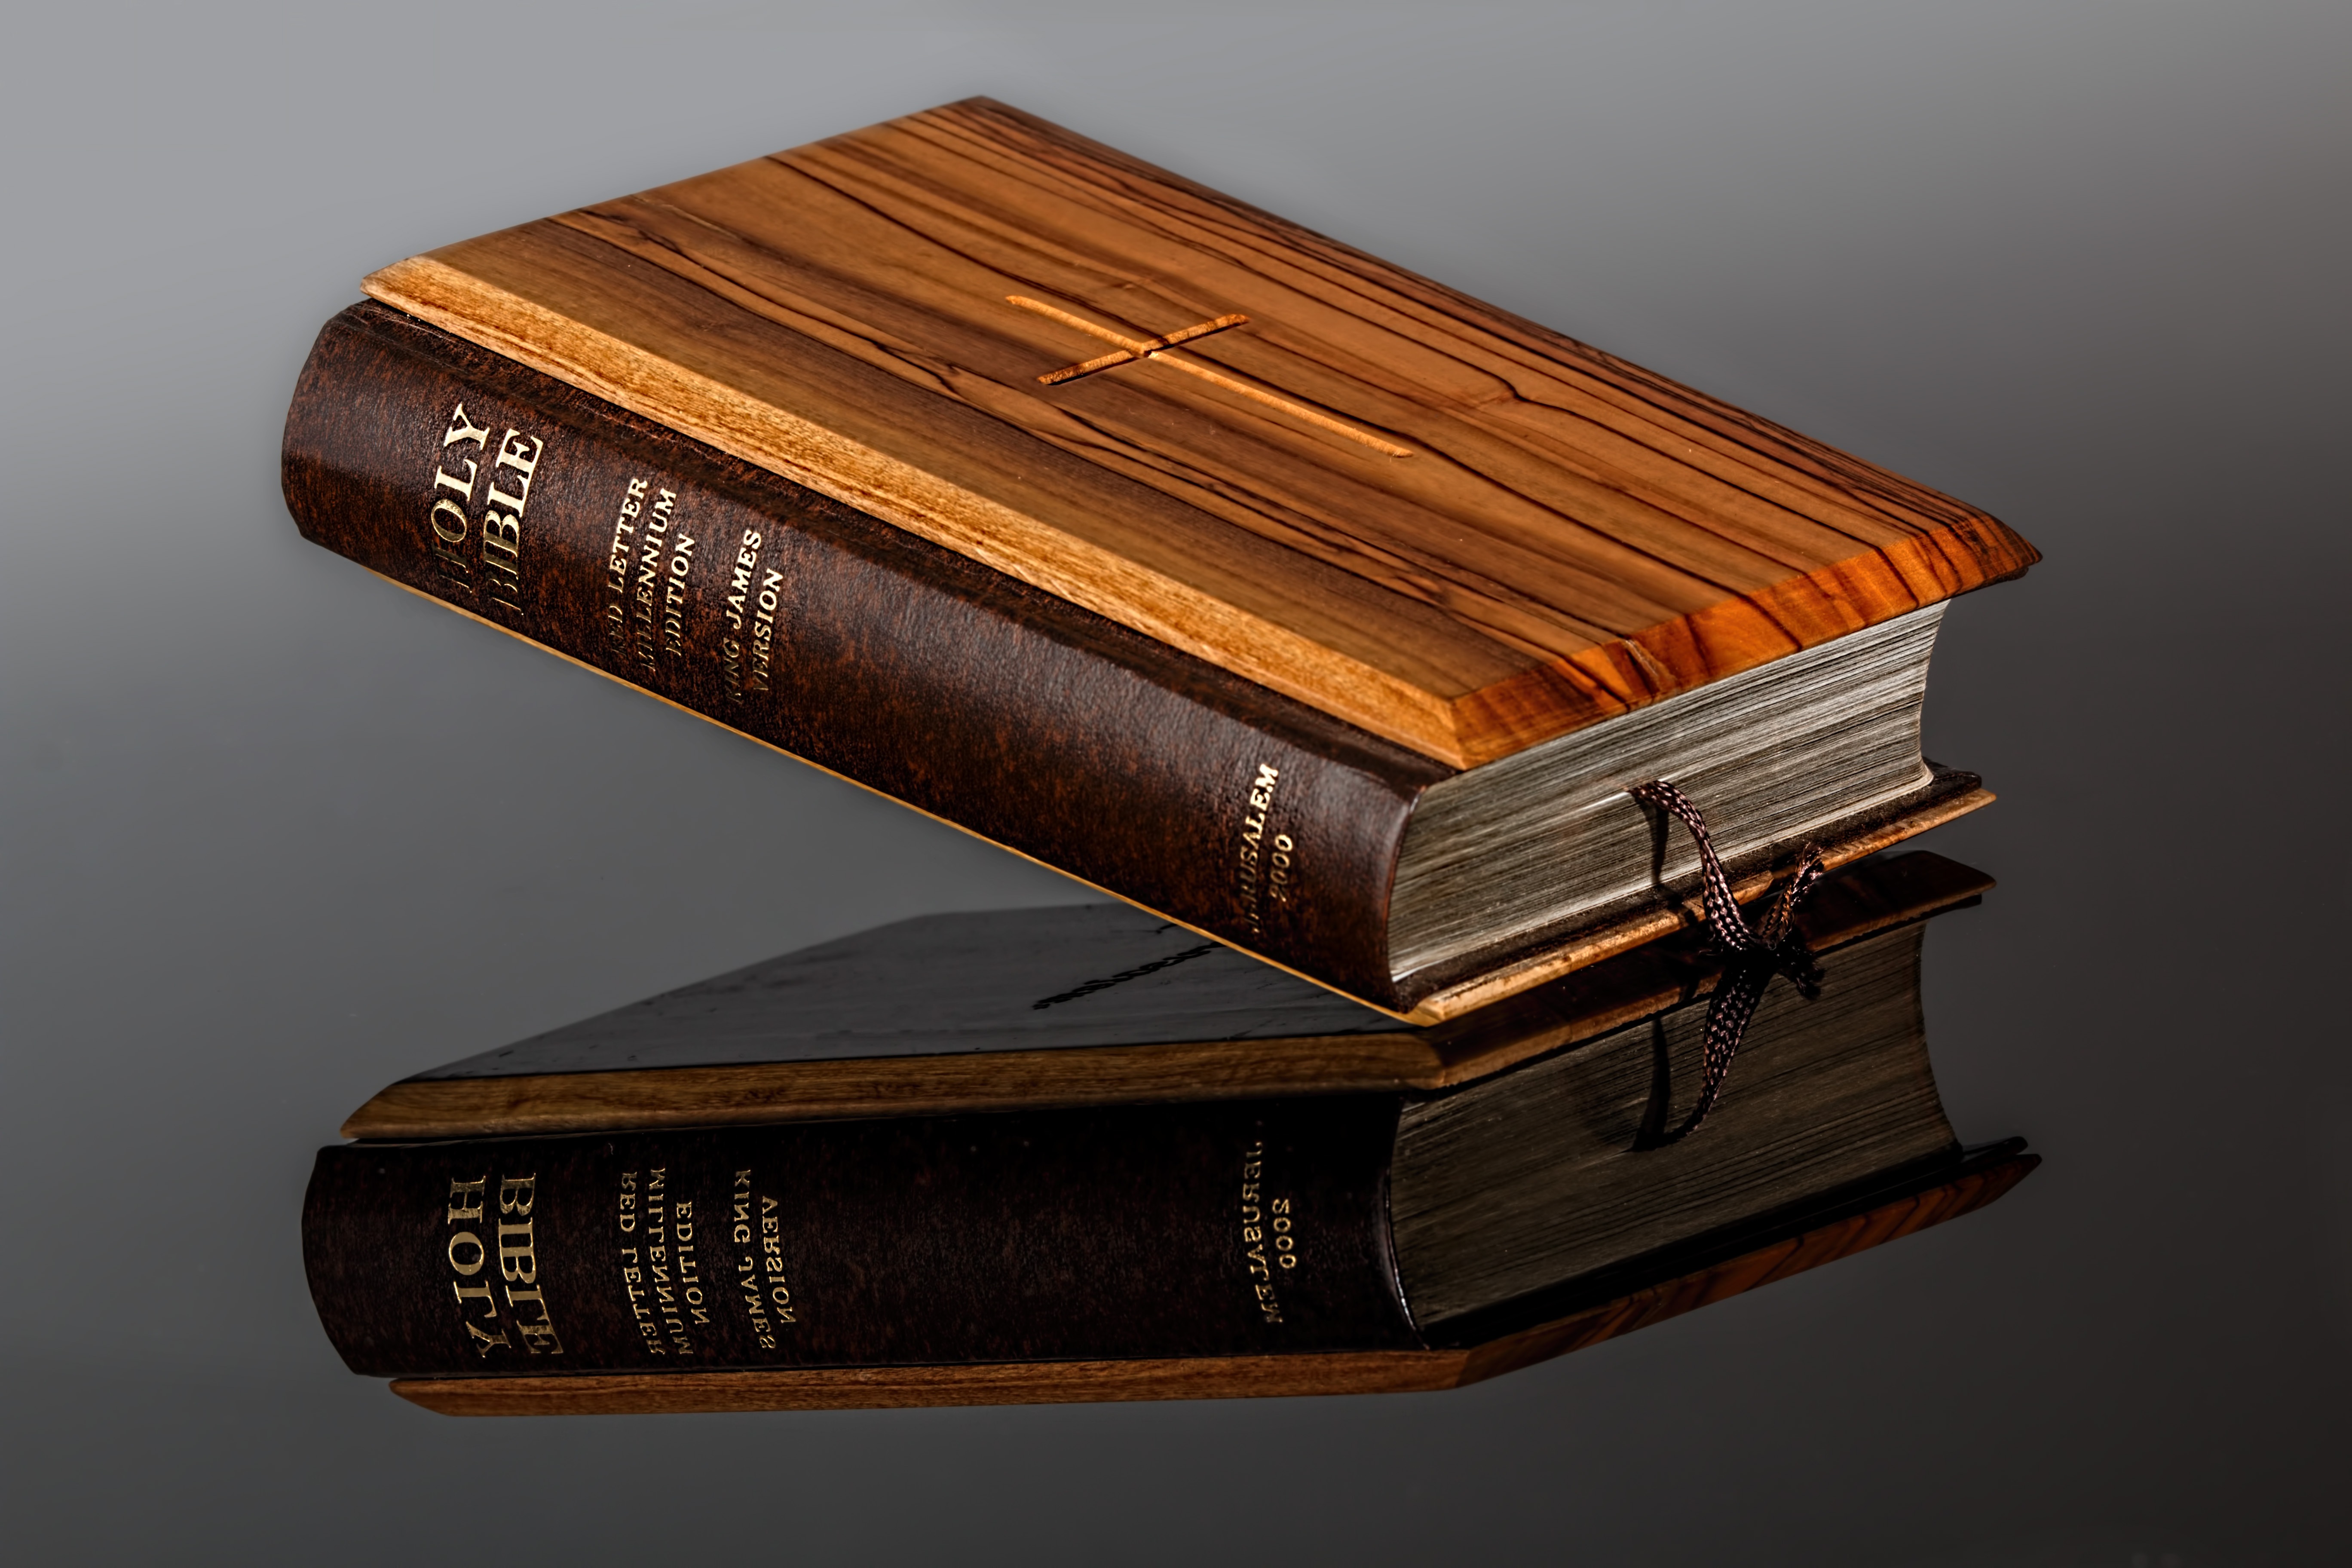
wood, reflection, religion, church, box, bible, spiritual, pray, religious, faith, prayer, christianity, holy, gospel, testament